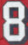
Number: 8